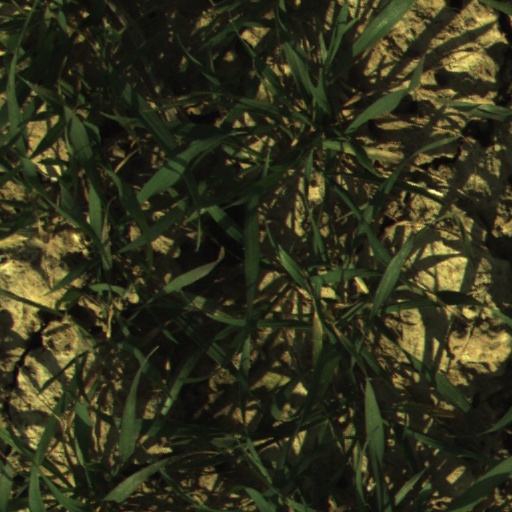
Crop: wheat